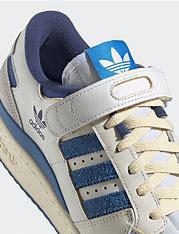
Brand: Adidas
Model: Forum Cl